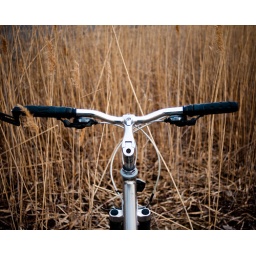
A bike in a field dreams of unconventionnal places